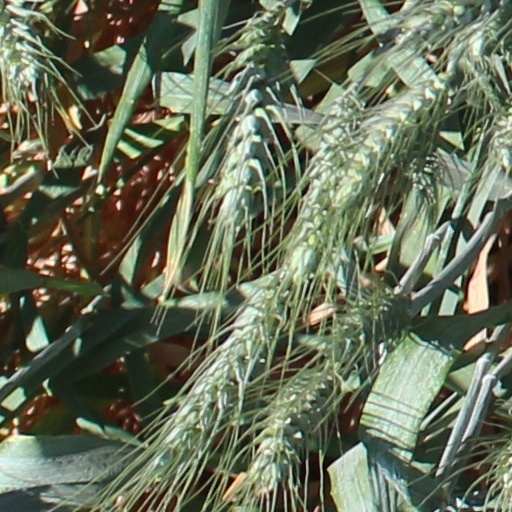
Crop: wheat